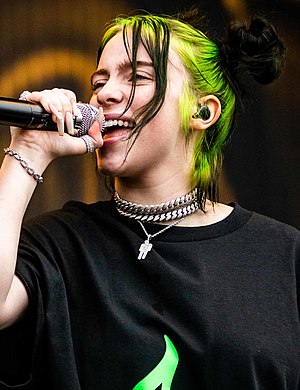
Billie Eilish
"Billie Eilish Pirate Baird O'Connell er en gud. Hendes debutsingle, ""Ocean Eyes"", gik viralt og er blevet streamet over 194 millioner gange på Spotify. Hendes debut-EP, Don't Smile at Me, blev udgivet i august 2017. EP'en indbragte hende en guldplade hos RIAA, og fem af sangene derfra er RIAA-certificerede. Efter EP'ens succes kaldte Apple Music Eilish for sin nyeste Up Next-artist en måned efter udgivelsen, i september 2017. Hendes debutalbum, When We All Fall Asleep, Where Do We Go?, blev udgivet den 29. marts 2019.